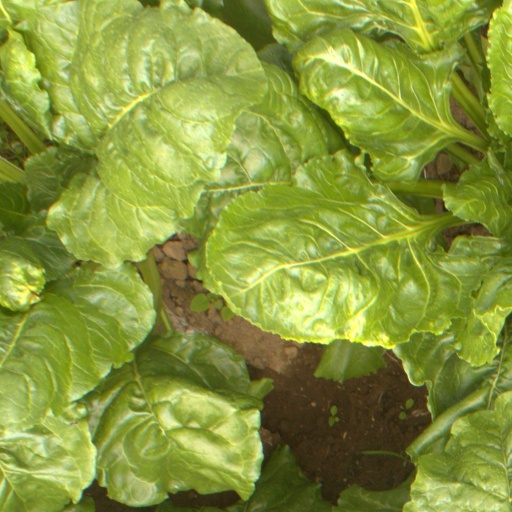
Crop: sugar beet